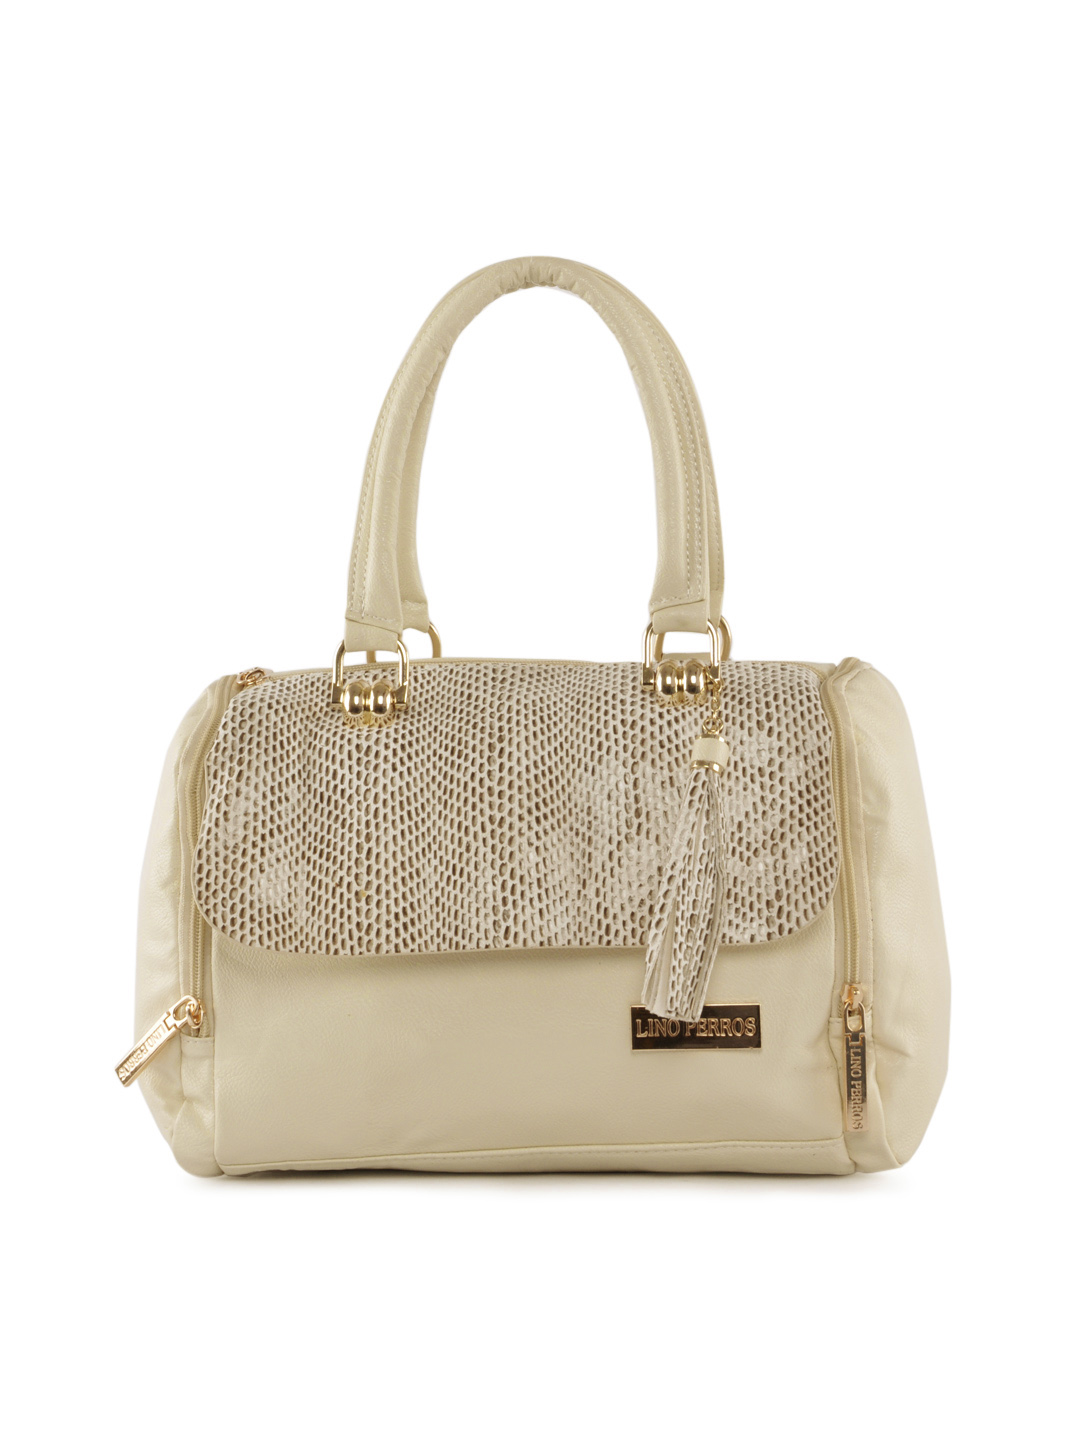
Lino Perros Women Off White Casual Handbag
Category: Accessories / Bags / Handbags
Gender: Women
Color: Off White
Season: Winter 2015
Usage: Casual